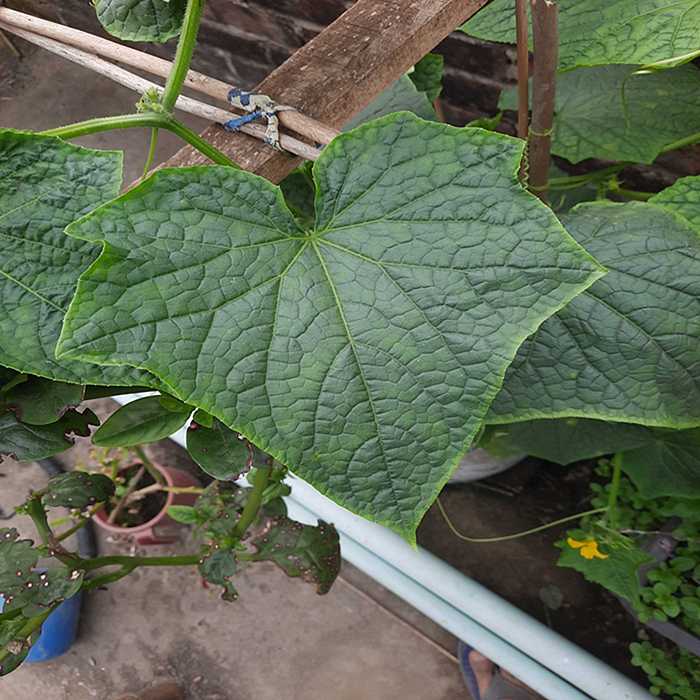
Plant: Cucumber
Label: Fresh leaf